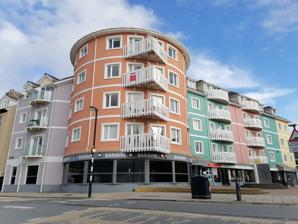
Building: King's Hall, Aberystwyth
Country: United Kingdom
Year built: 1934
Former venue in Aberystwyth, Wales An image of Llys y Brenin, on the site of the former King's Hall, Aberystwyth 52°25′01″N 4°05′04″W / 52.417016°N 4.084392°W / 52.417016; -4.084392 The King's Hall was an entertainment venue located in Aberystwyth , Wales . It was built in 1934, designed in an Art Deco style by L.G. Mouchel and Partners , replacing the former Waterloo Hydro Hotel which had burnt down in 1919, The Kings Hall was later demolished in 1989. The building had a basement level, referred to as Palm Court, where in later years it had 'dodgems' and several amusements, a ground floor which contained the dancehall for bands and other performances, with capacity seating of 1,280, a cinema on the first floor, with seating for 280 and a rooftop garden. During its existence it hosted concerts by major music acts such as Led Zeppelin , Slade , Free and The Rolling Stones References